Ridge Avenue Historic District (Galesville, Wisconsin)

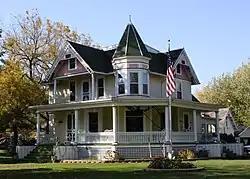
Ralph Myhre house at 5th and West Ridge in the district

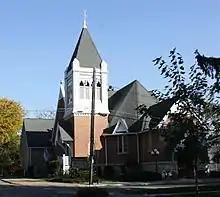
The First Presbyterian Church, a contributing property

The Ridge Avenue Historic District in Galesville, Wisconsin is a historic district which was added to the National Register of Historic Places in 1984. The district contains eleven contributing properties; they are primarily located on Ridge Avenue between 4th and 6th Streets. The district was added for its architectural importance; it features buildings with Italian, Queen Anne, and other architectural styles dated between 1859 and 1934. The John F. Cance House is located near the district at 807 West Ridge Avenue.